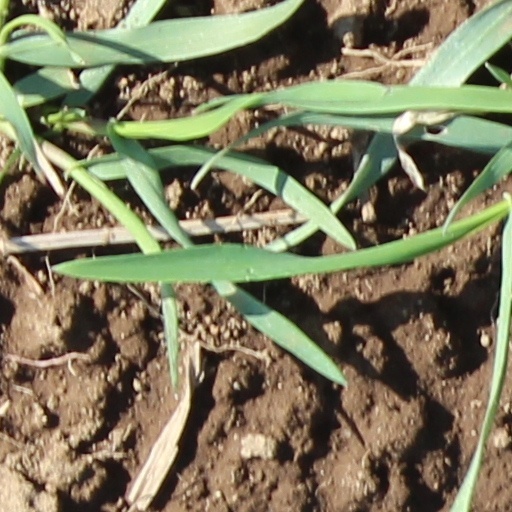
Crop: wheat